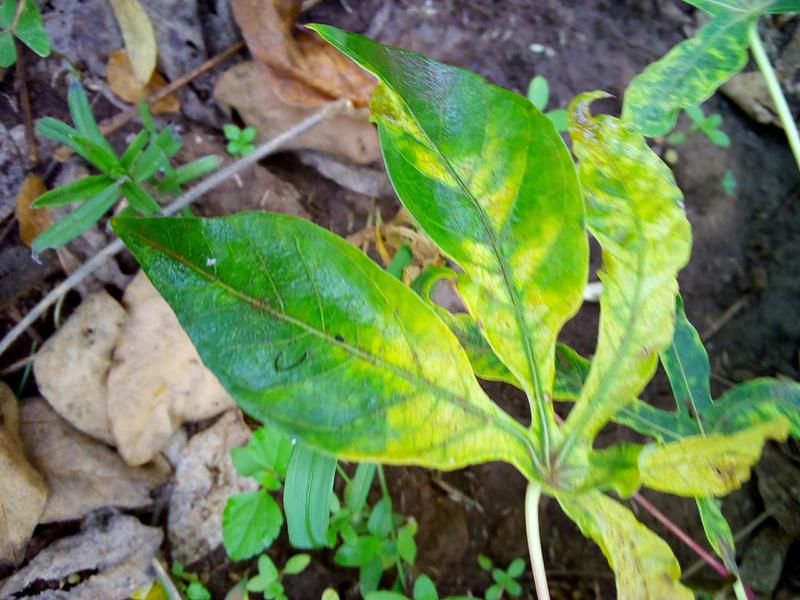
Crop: cassava
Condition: mosaic_disease